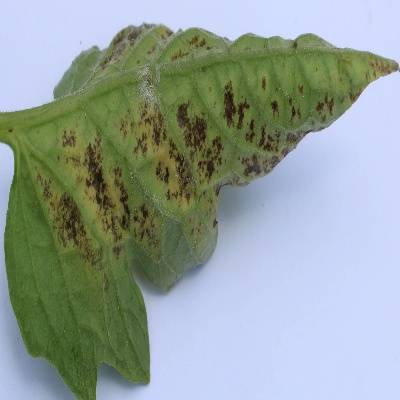
Crop: Tomato
Condition: leaf blight